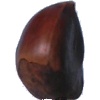
Label: Chestnut 1